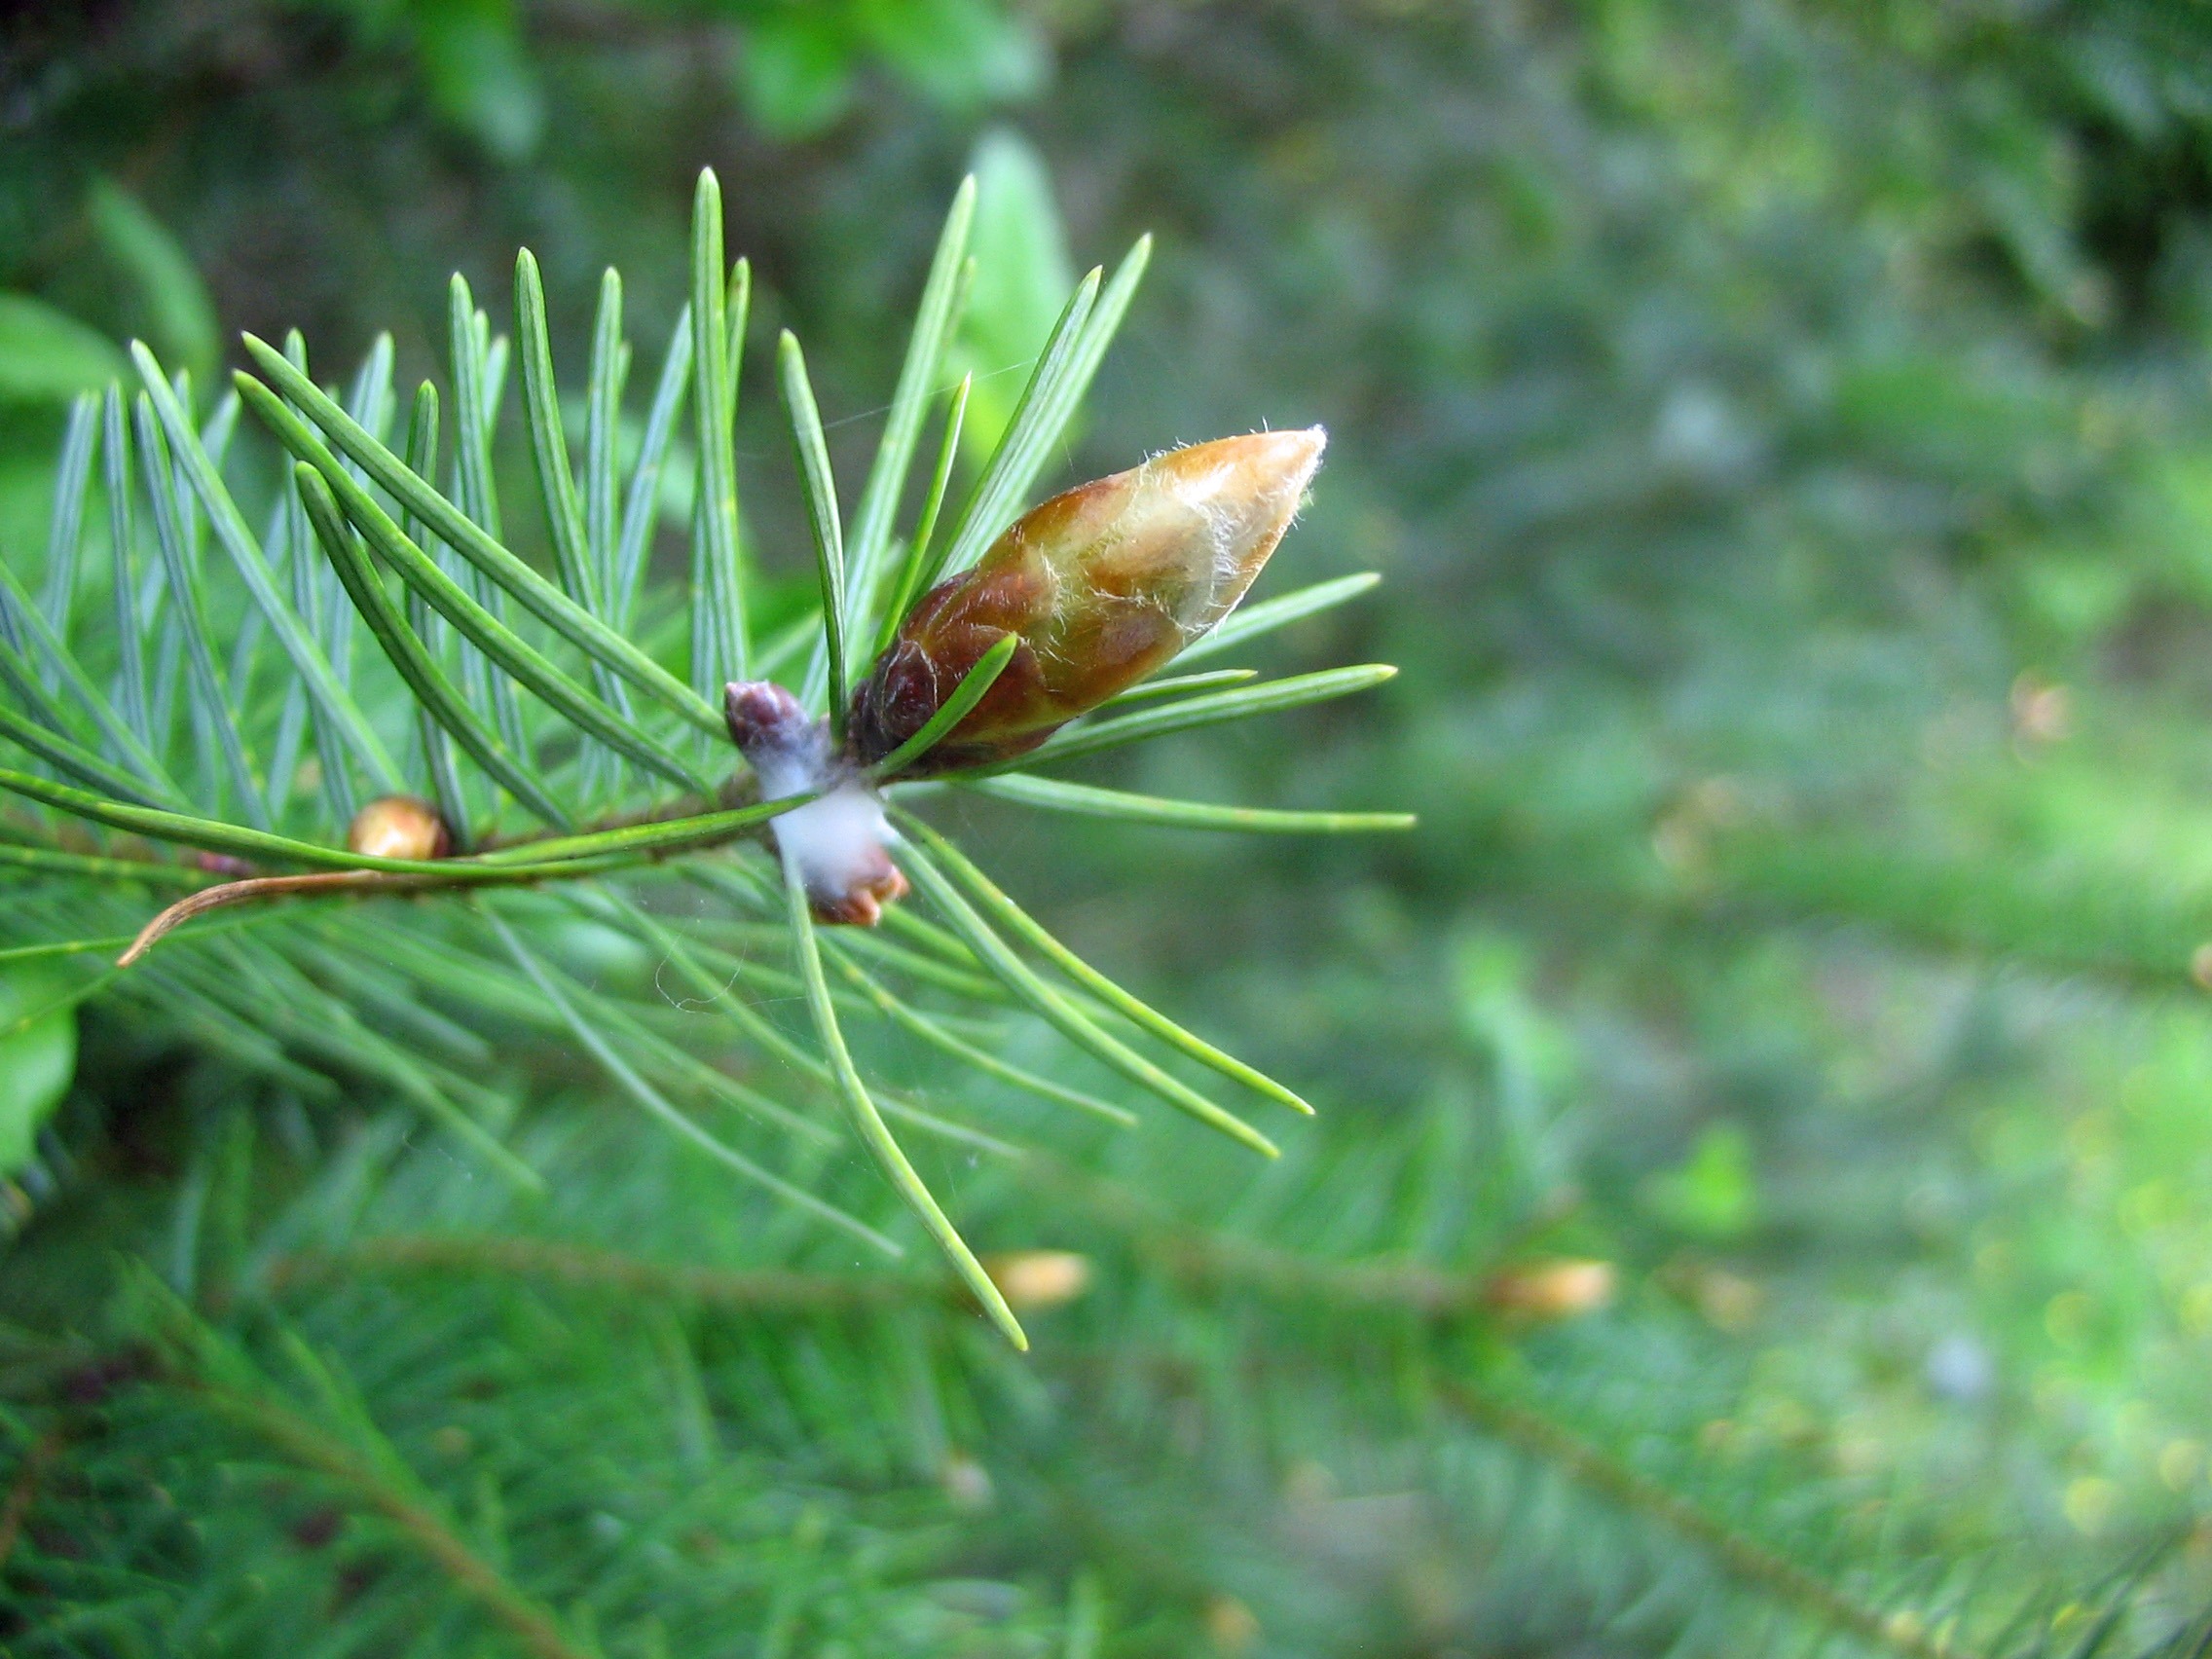
tree, nature, grass, branch, plant, lawn, leaf, flower, pine, environment, foliage, green, herb, insect, natural, evergreen, cone, botany, agriculture, fir, flora, botanical, fauna, conifer, outdoors, spruce, vegetation, shrub, horticulture, larch, ecosystem, organic, macro photography, pine needles, flowering plant, woody plant, land plant